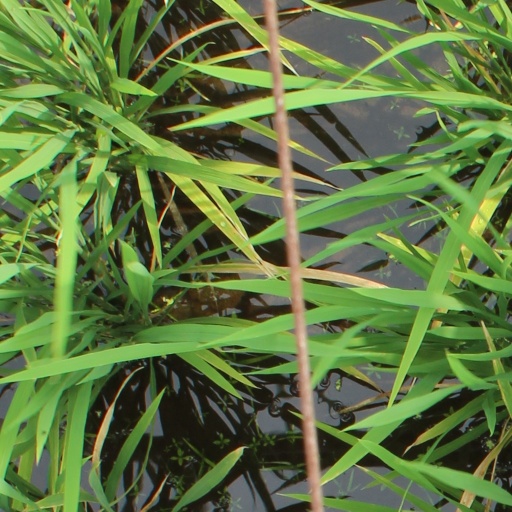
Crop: rice